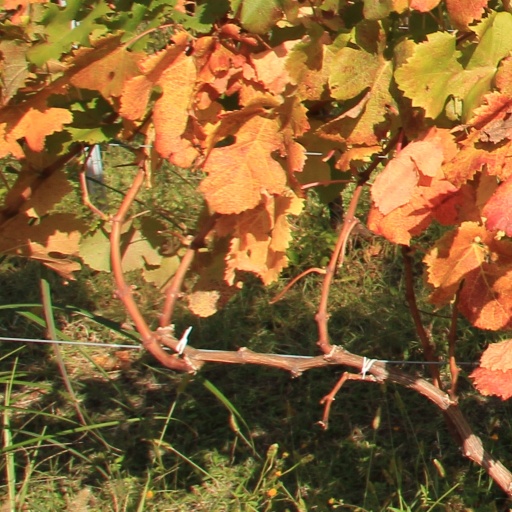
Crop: grape